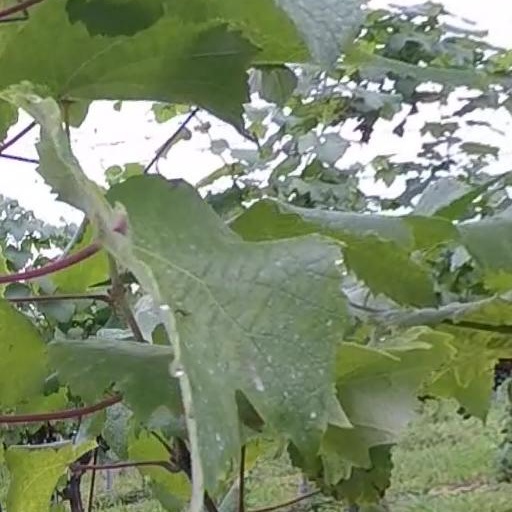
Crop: grape